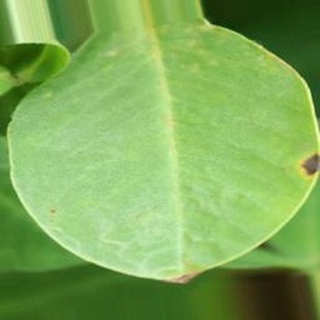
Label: groundnut_early_leaf_spot